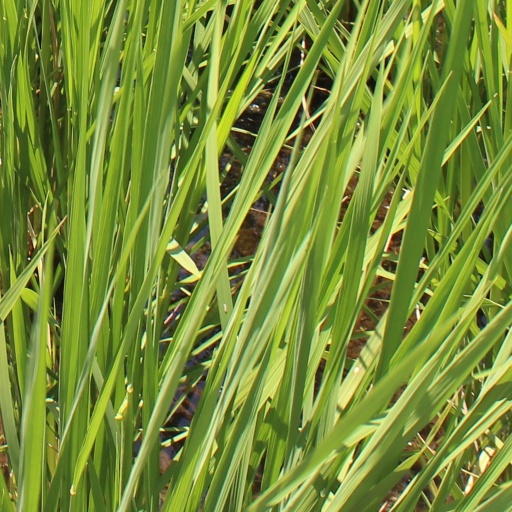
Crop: rice